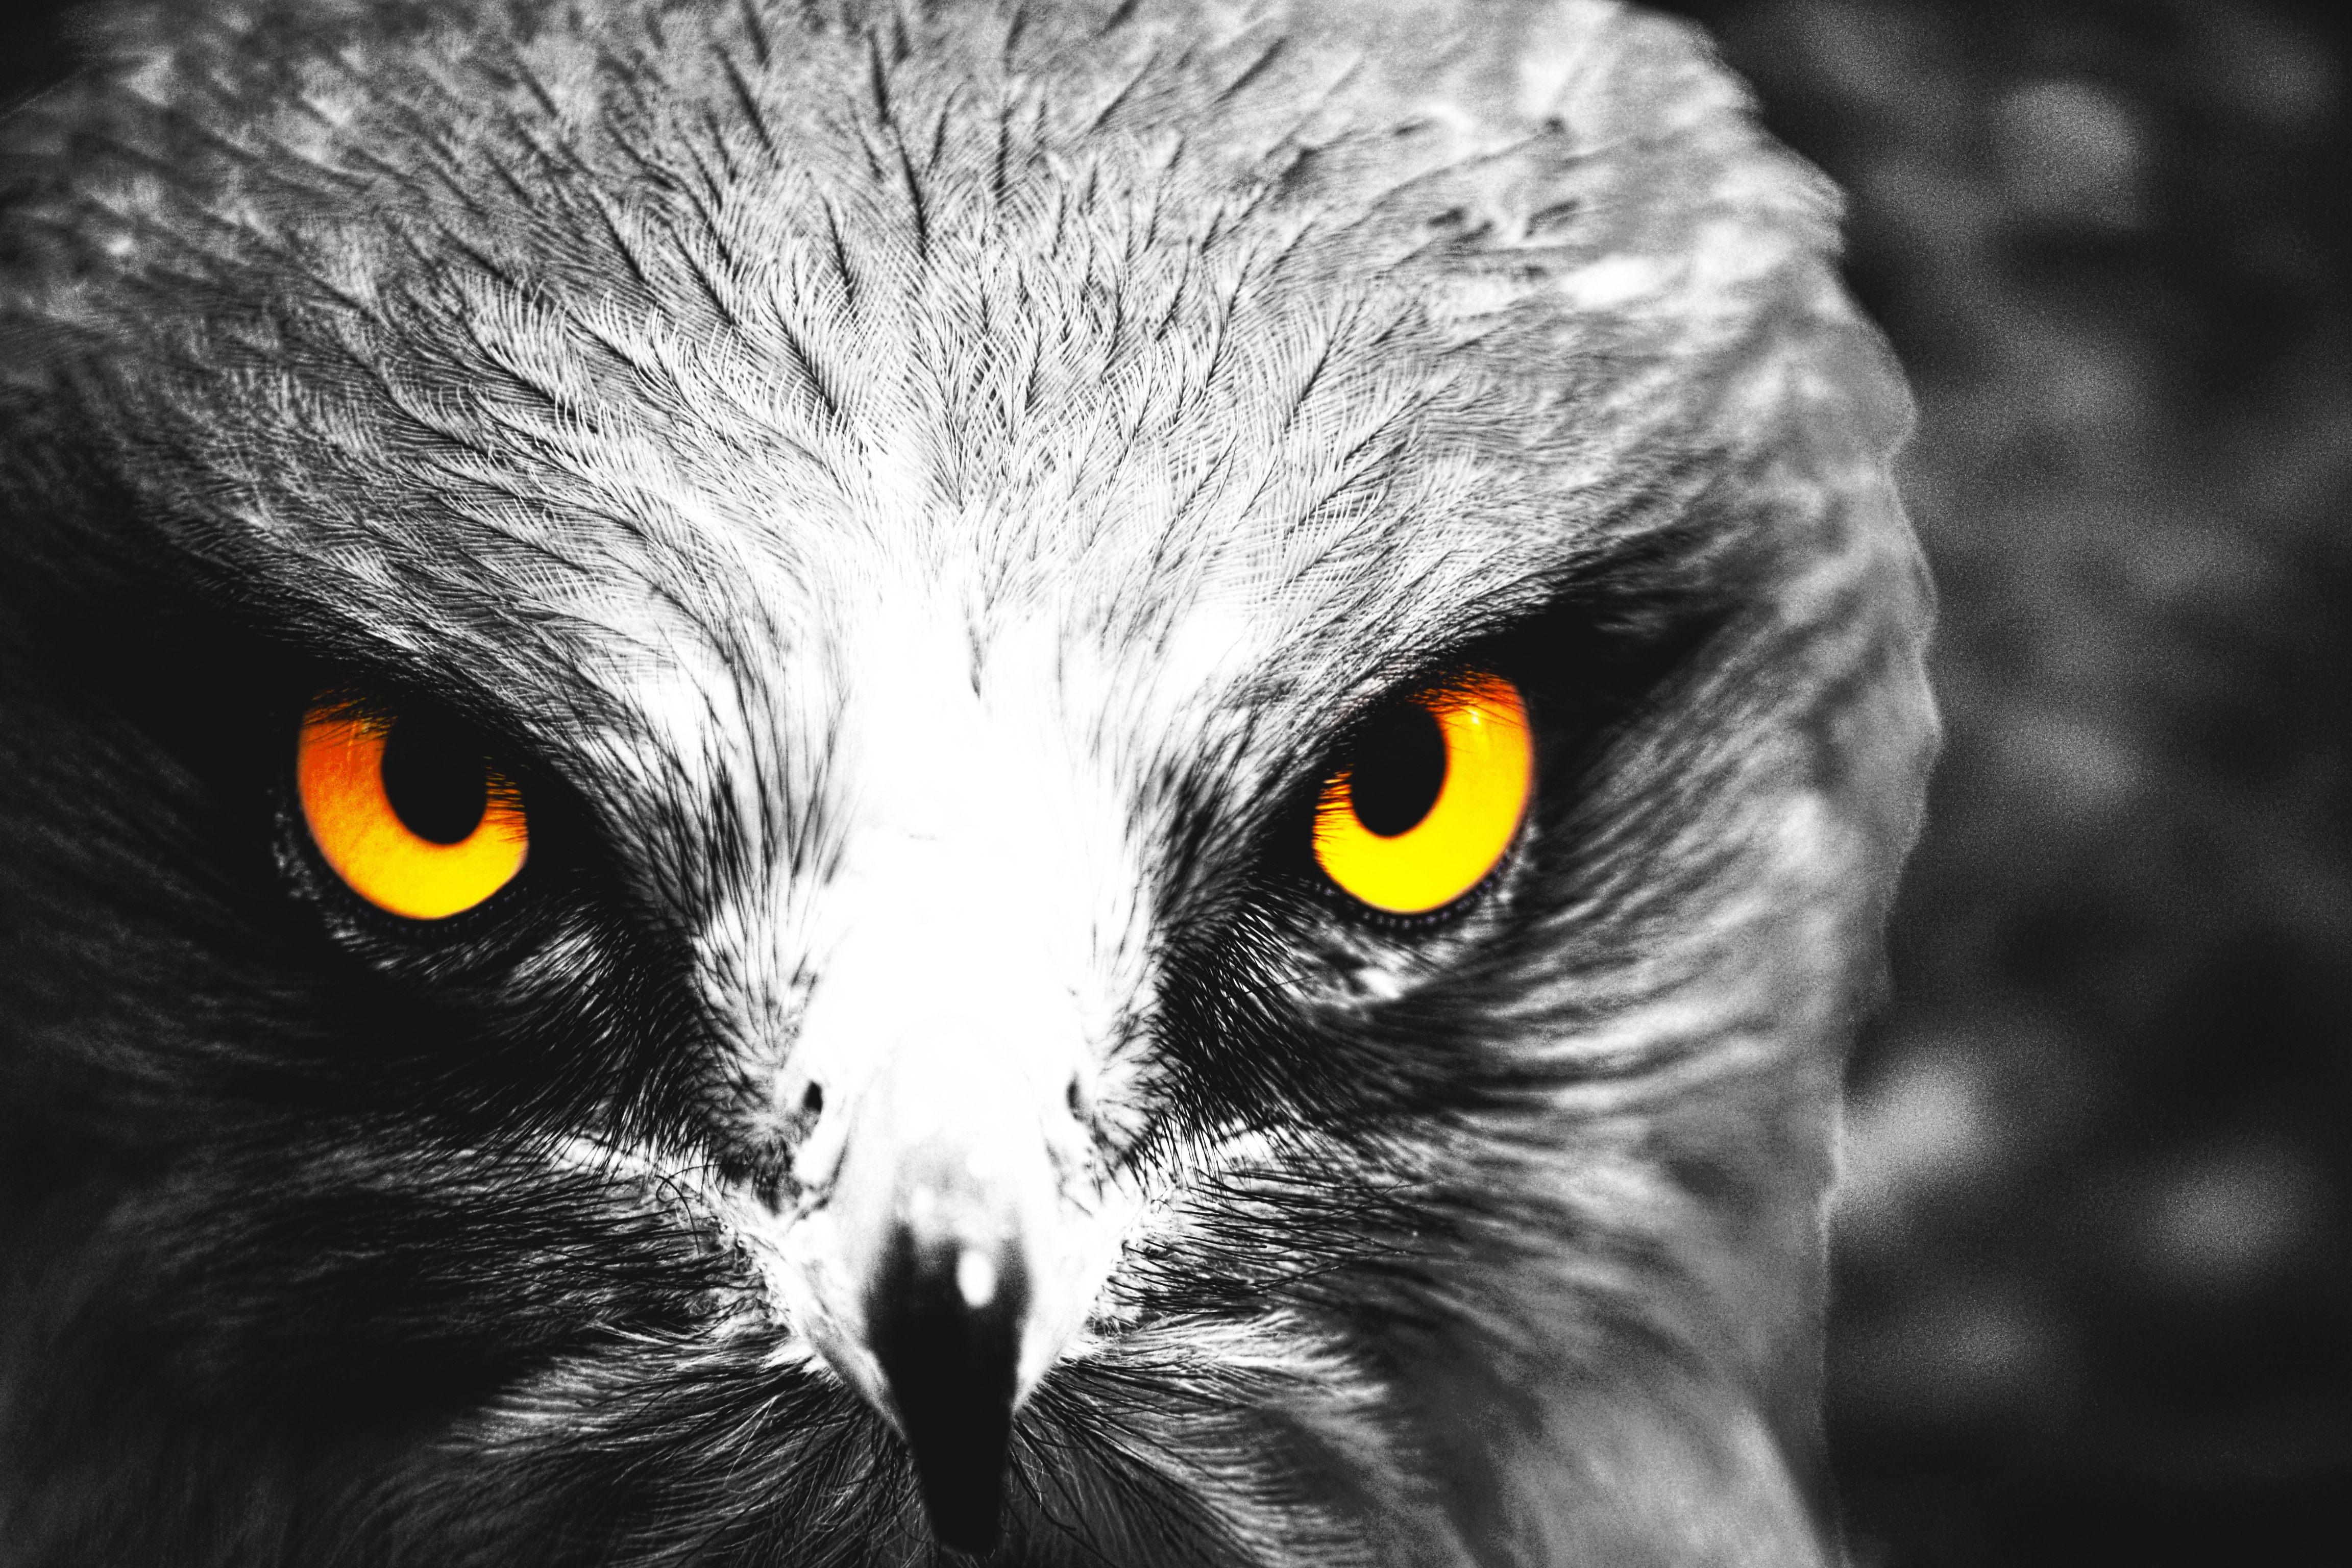
bird, black and white, photography, cute, fly, pet, beak, cat, eagle, black, yellow, monochrome, fauna, close up, nose, eyes, whiskers, eye, vertebrate, macro photography, yellow eyes, monochrome photography